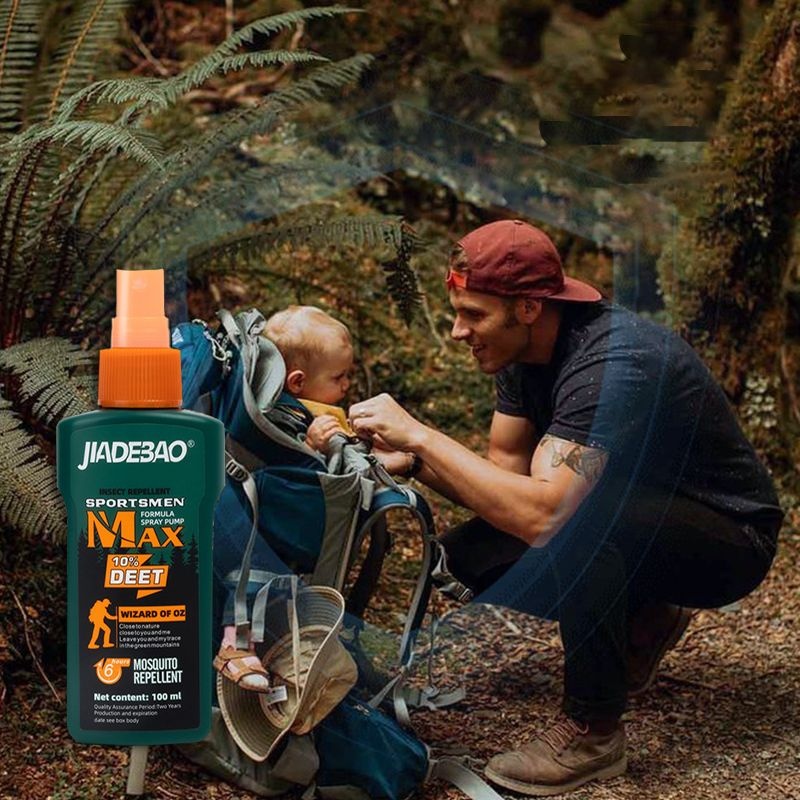
Deet Mosquito & Insect Guard Spray
FEATURES SAFE FOR ADULTS AND CHILDREN : The DEET content is 10%, is non-toxic, non-irritating, and can be rest assured to use on babies over 1.5 years old. DEET-BASED FORMULA : The active ingredient in our repellent is 10% DEET, a widely recognized and highly effective compound for deterring a wide range of insects, including mosquitoes, ticks, chiggers, flies, gnats, etc. EXTENDED PROTECTION : It offers up to 6 hours of continuous protection against mosquito and insect bites, ensuring you can enjoy your outdoor activities without constant interruption. QUICK-DRYING AND PLEASANT SMELLING : The formula applies smoothly and dries quickly, leaving no sticky or oily residue behind, allowing for comfortable, uninterrupted wear. EASY TO APPLY : Spray on exposed skin and enjoy mosquito-free time. Perfect for outdoor activities such as camping, hiking, picnics, fishing, cycling, etc. Don't let mosquitoes ruin your outdoor fun. SPECIFICATION Net Content : 100ml Package Includes : 1 * Deet Mosquito and Insect Repellent Spray NOTE Do not apply to eyes, wounds, and mucous membranes. In case of eye contact, rinse immediately with plenty of water and seek medical attention. Dermatitis, skin damage, and allergies should not be used. Keep out of reach of children and pets to avoid ingestion. Wash your hands after use.
Brand: chacshop1
Category: Health & Beauty > Personal Care > Cosmetics > Skin Care > Skin Insect Repellent